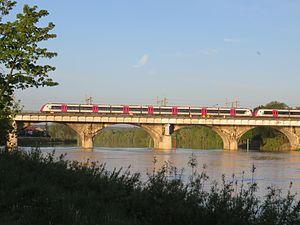
Pont SNCF de Maisons-Laffite partie Sud